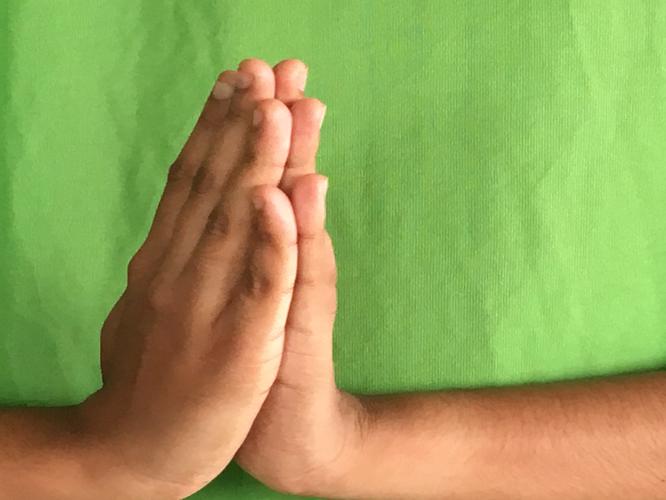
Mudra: Anjali
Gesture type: double_hand